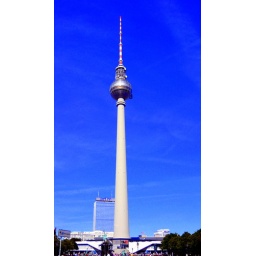
The communist - built 1,200 ft high TV tower in Berlin. Also called the telespargel, or tele asparagus.